Colin St John Wilson

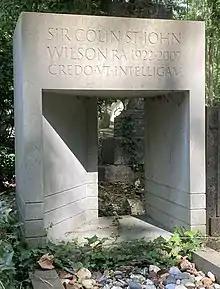
Grave of Colin St John Wilson in Highgate Cemetery

Wilson married twice. First he married Muriel Lavender in 1955, but they were divorced in 1971.